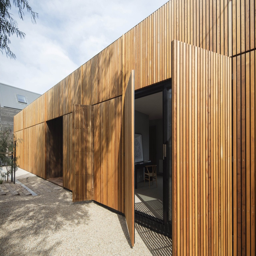
the home was listed in october with author and person , who are expecting offers over a $3.5 million .